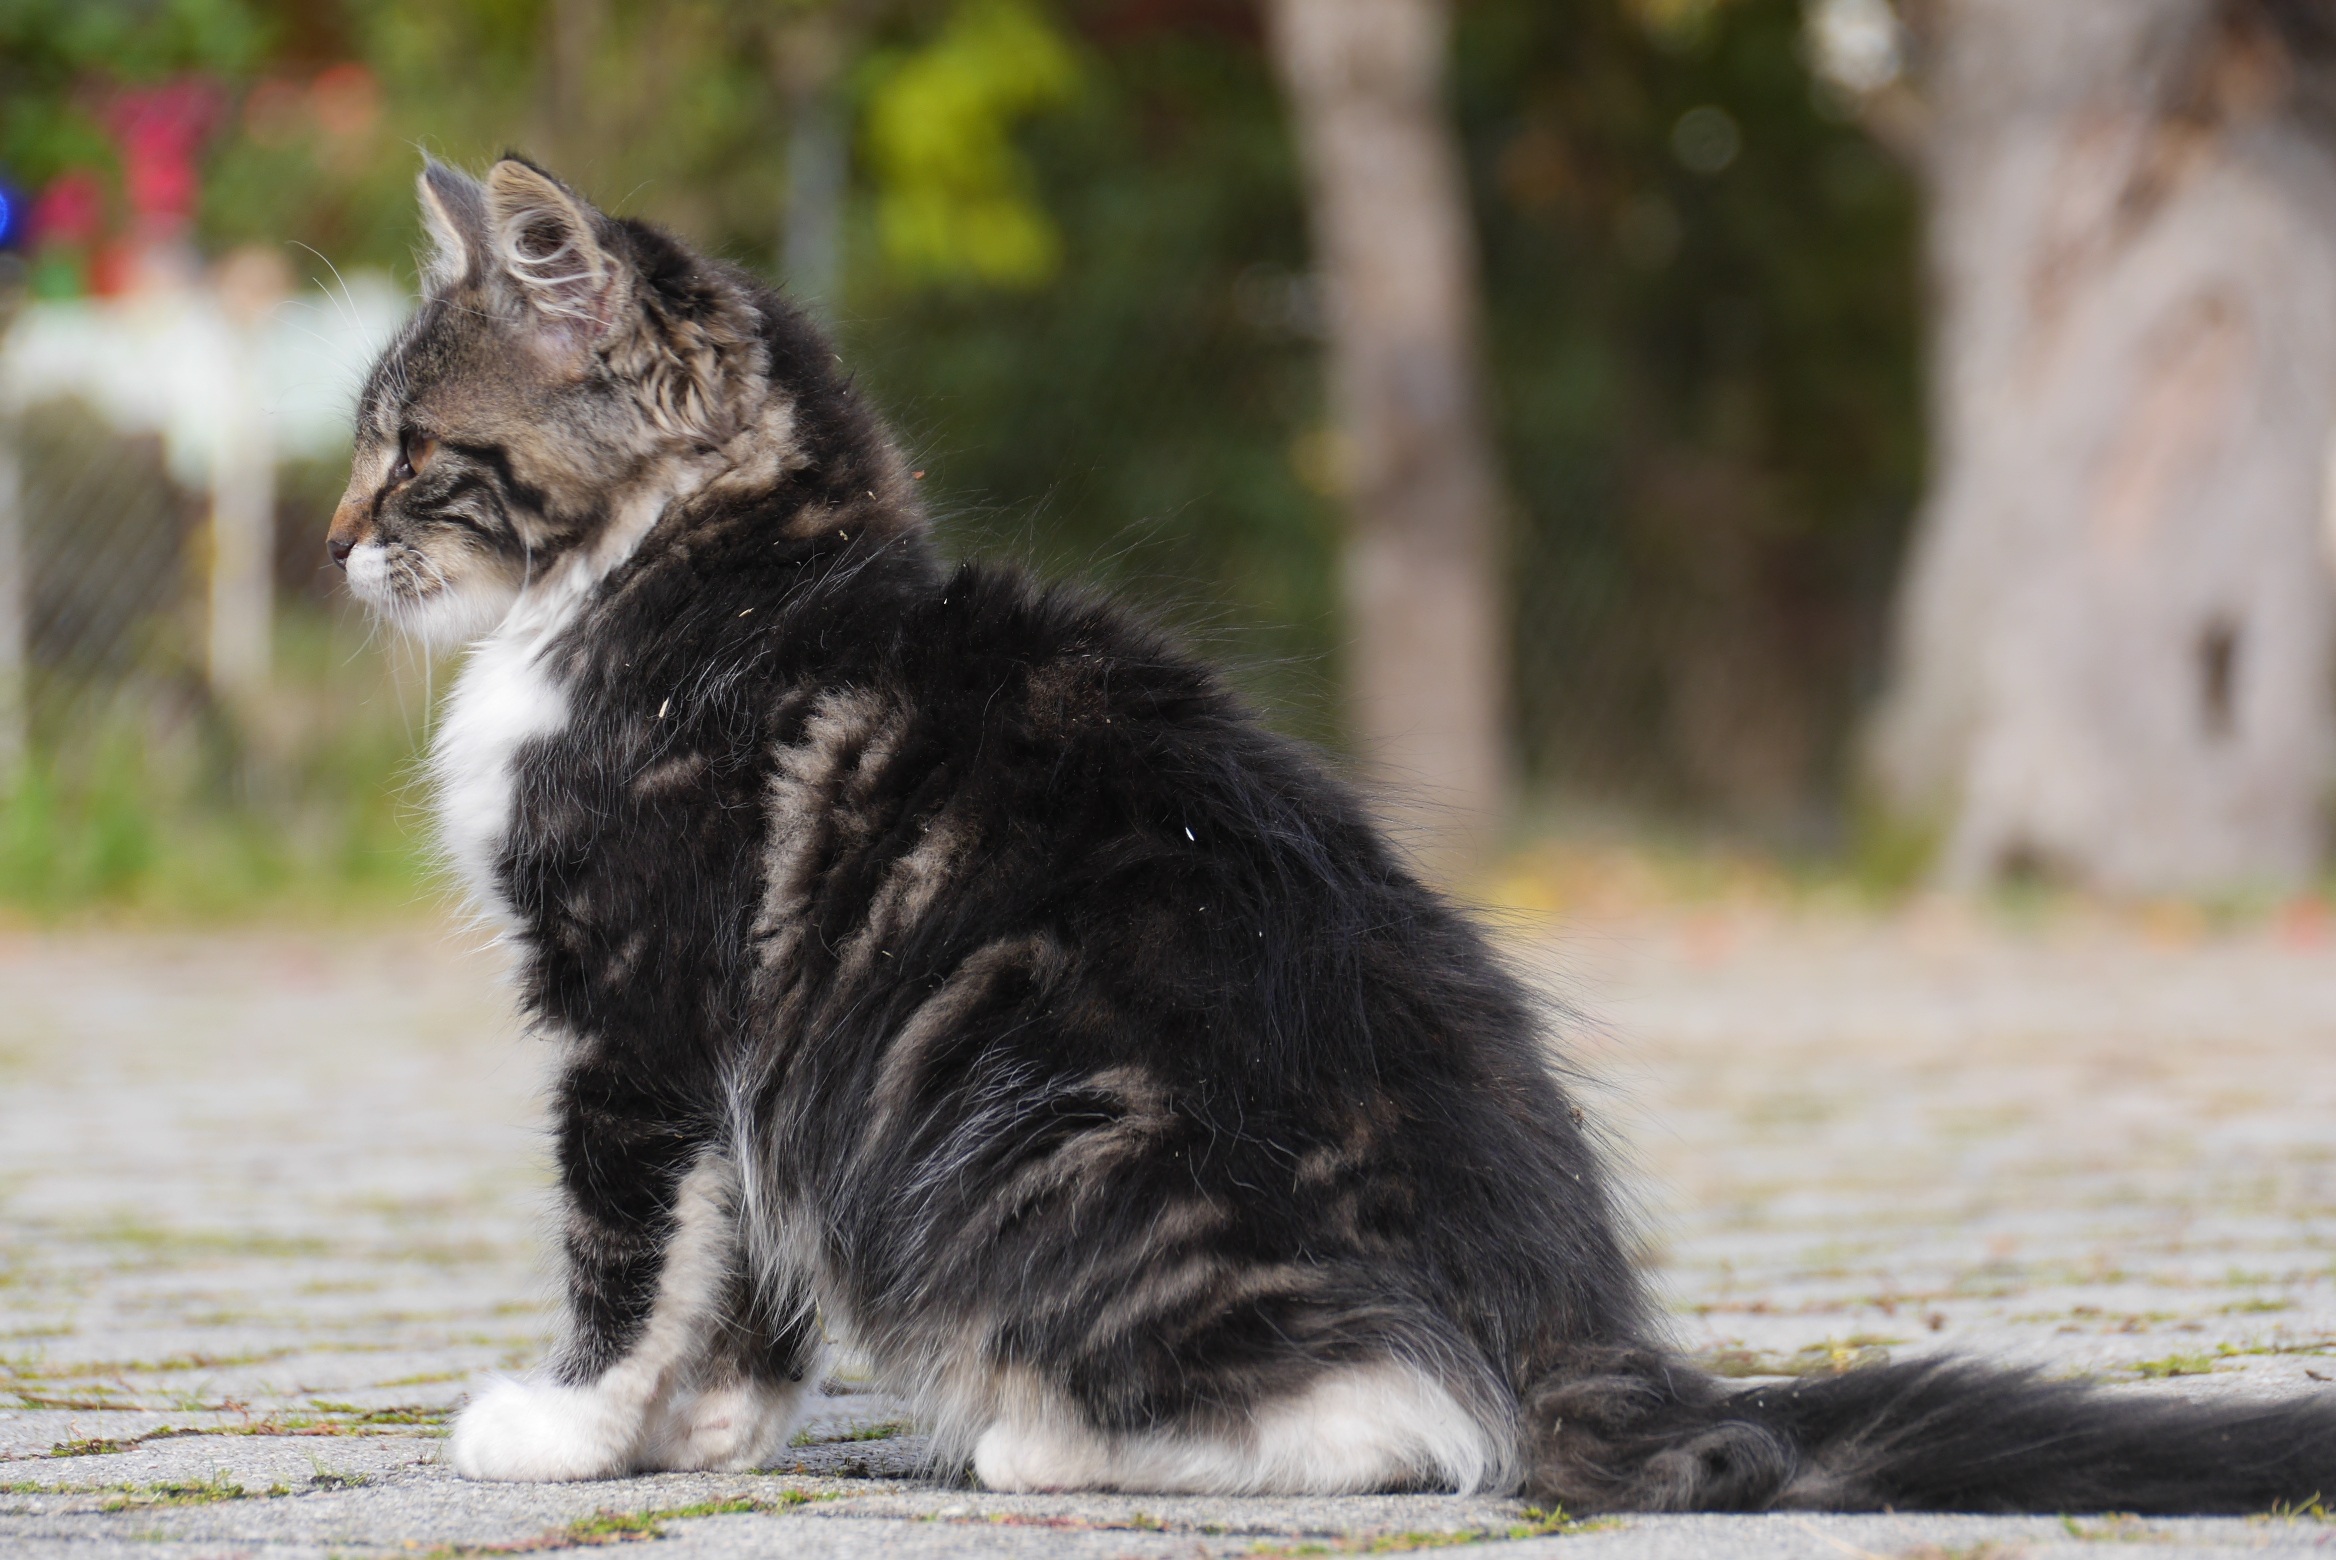
street, animal, cute, kitten, cat, mammal, dirty, fauna, outdoors, whiskers, homeless, vertebrate, maine coon, norwegian forest cat, european shorthair, wild cat, small to medium sized cats, cat like mammal, domestic short haired cat, pixie bob, domestic long haired cat